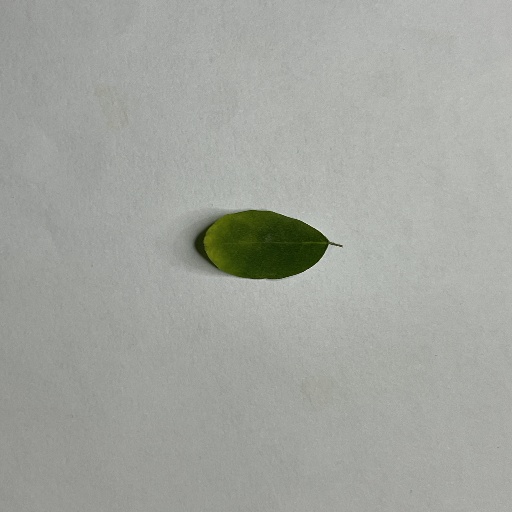
Species: Sojina
Leaf condition: Bacterial Spot